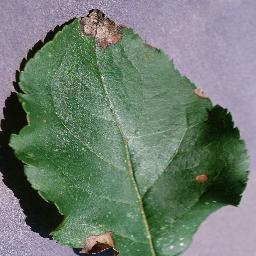
Label: Apple___Black_rot